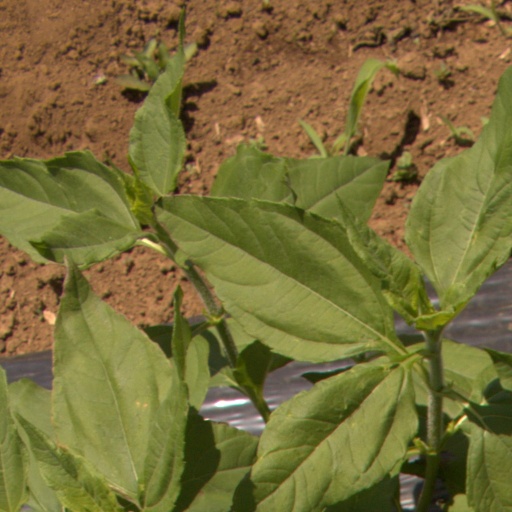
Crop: Jerusalem artichoke